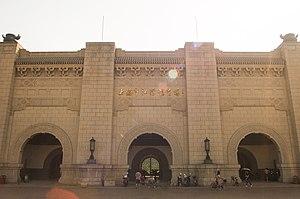
L'architecture et l'urbanisme en Chine de 1842 à 1980 témoigne de l'implantation, dès le XIXᵉ siècle, de modèles et de pratiques occidentales en architecture, sur le sol de la Chine. Les premières promotions d'architectes chinois, au début du XXᵉ siècle, vont se saisir du style Beaux-Arts qu'on leur aura appris sur ces premiers chantiers ou lors de leurs études en Occident. Ce style Beaux Arts pratique l'éclectisme des styles historiques ou exotiques. Il domine pendant la République de Chine. Ce qui permet de créer un style éclectique à caractère chinois, pendant cette période, où le toit aux angles relevé revient le plus souvent. De la même façon, l'urbanisme des lilong qui se développe dans le plus grand port ouvert aux Occidentaux, Shanghai, fusionne une structure d'inspiration chinoise, l'habitation à cour, mais en l'élevant sur plusieurs niveaux avec une composition du quartier en habitat juxtaposé, d'inspiration occidentale.